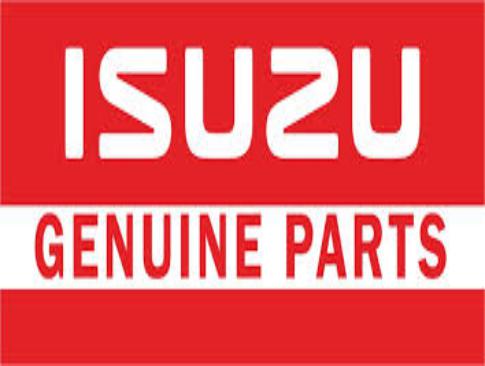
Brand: Isuzu-2
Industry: Transportation